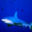
Label: shark